List of Singaporean dishes

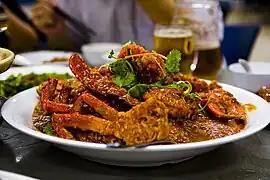
Chilli crab, Singapore's national dish

Singaporean cuisine includes both unique dishes and others that, while sharing names with dishes in other cuisines, have evolved to mean something distinctly different in Singapore.